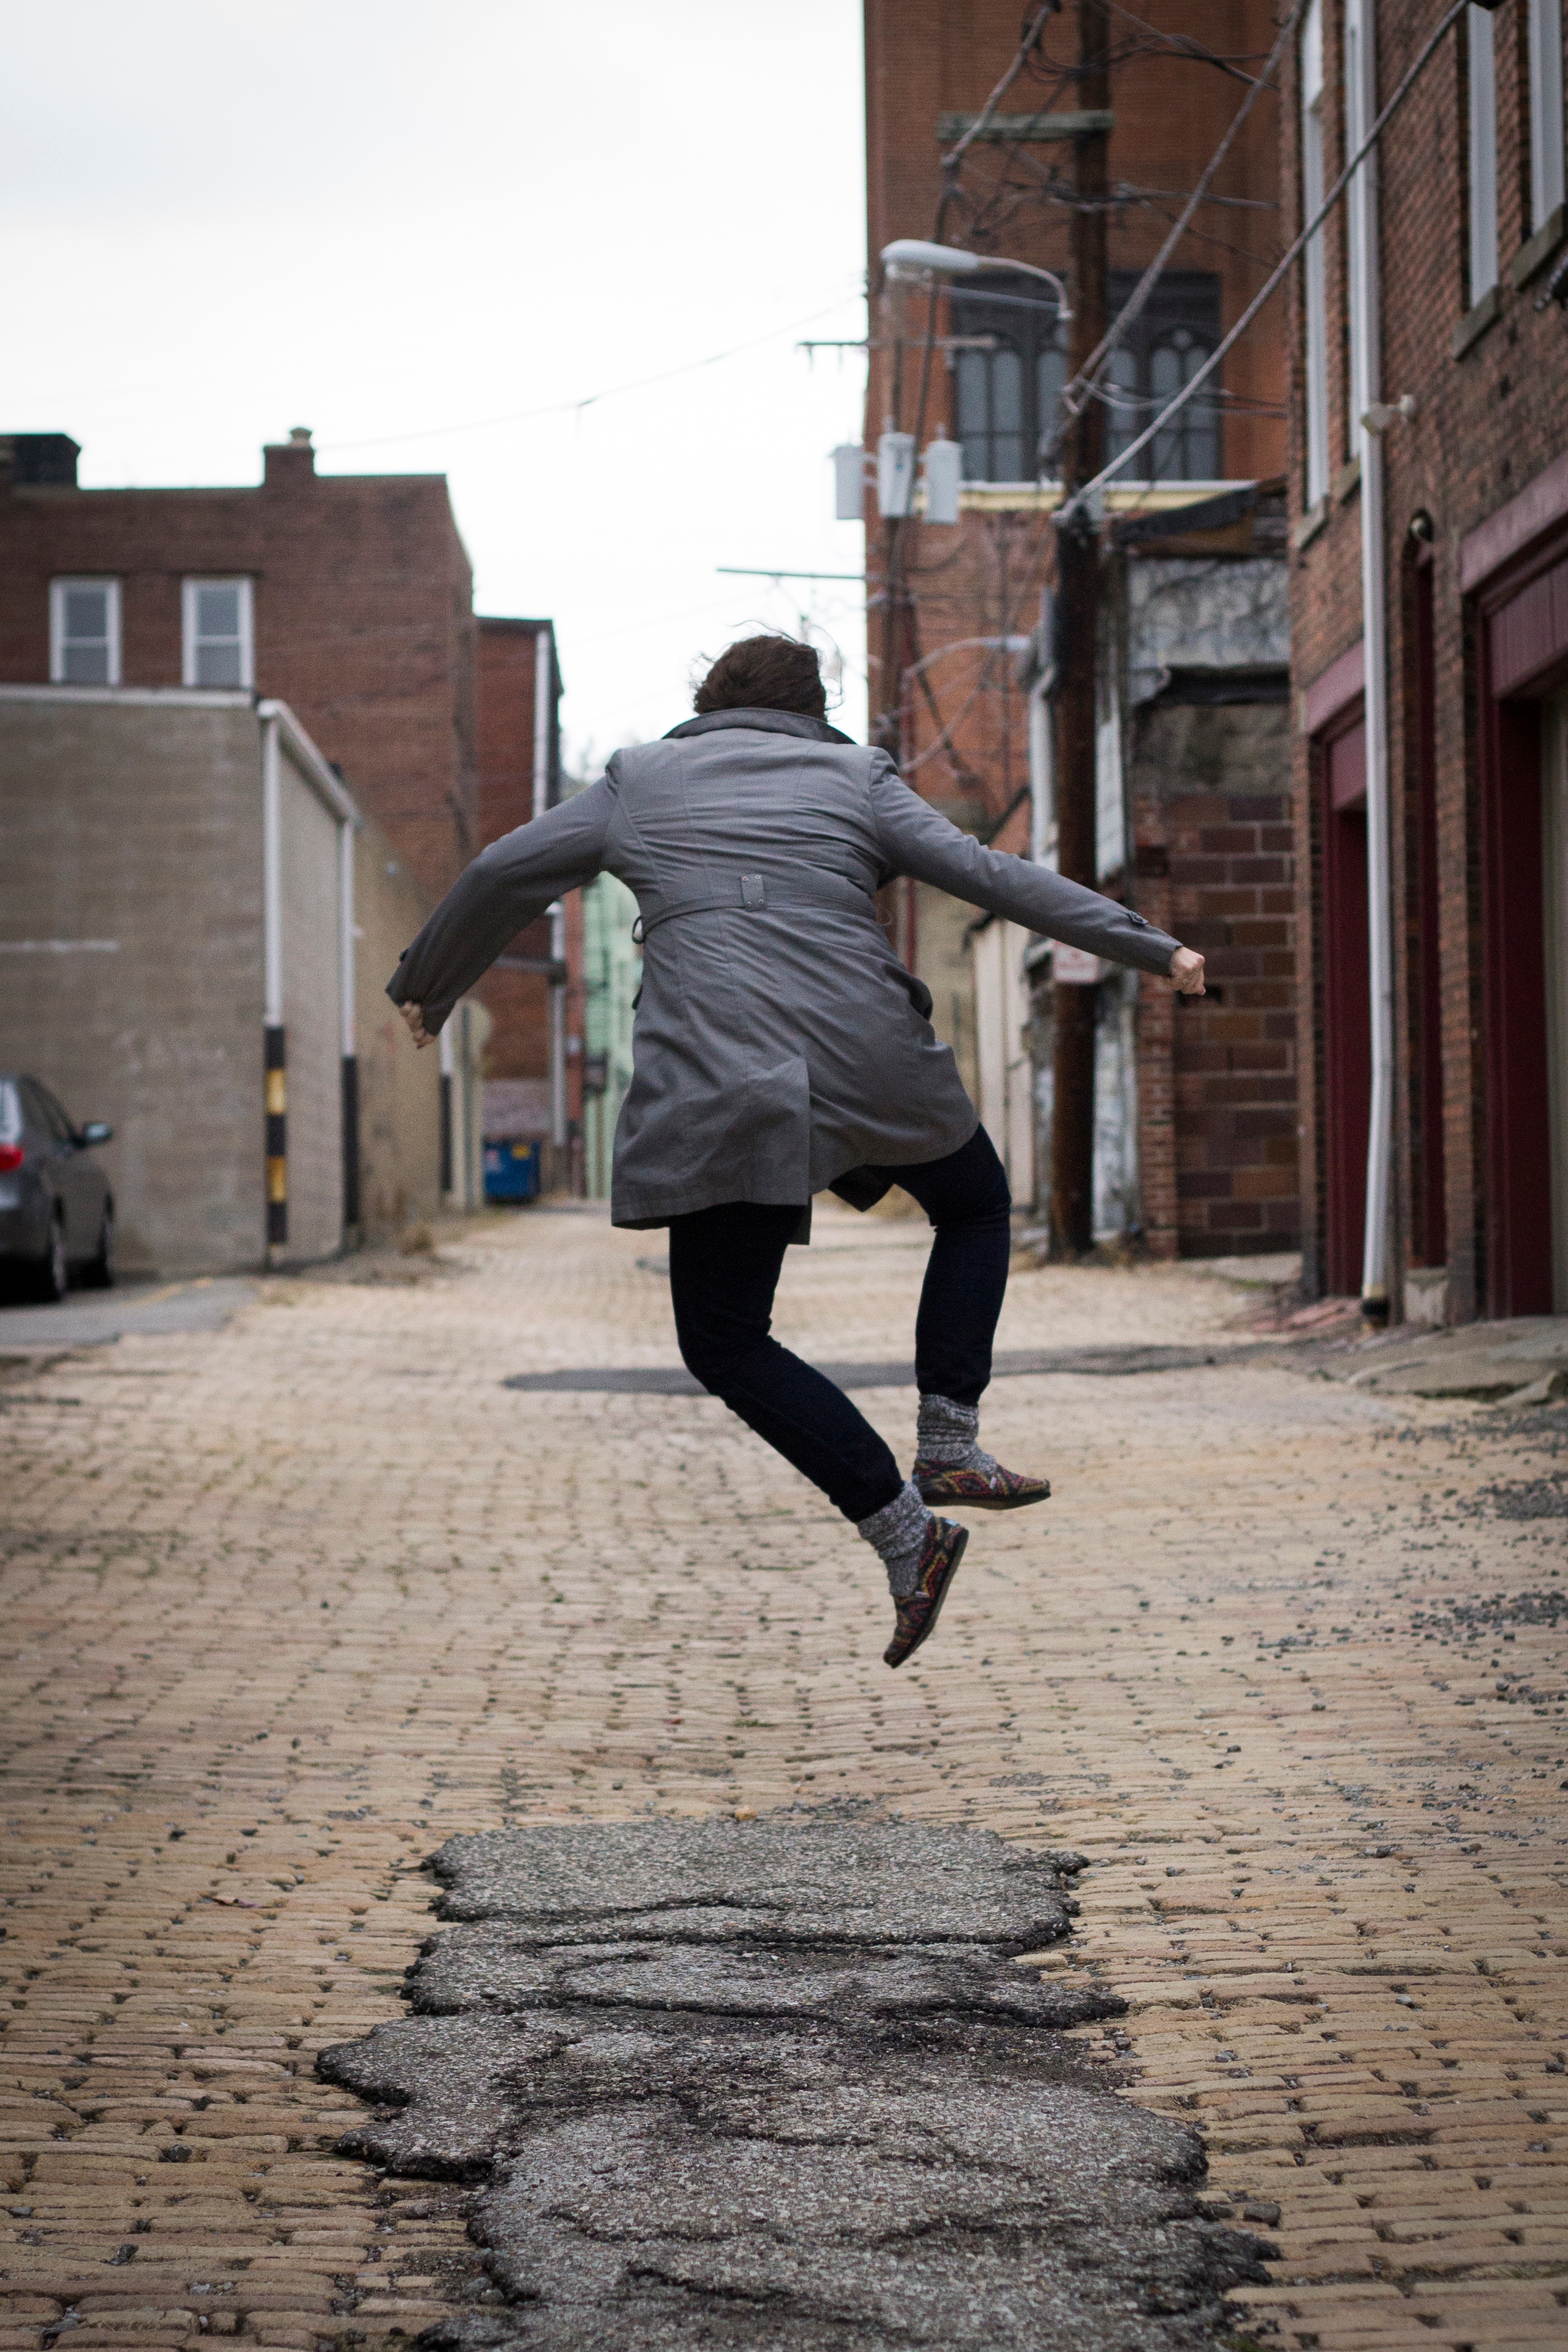
road, street, black, sports, infrastructure, footwear, physical exercise, human action